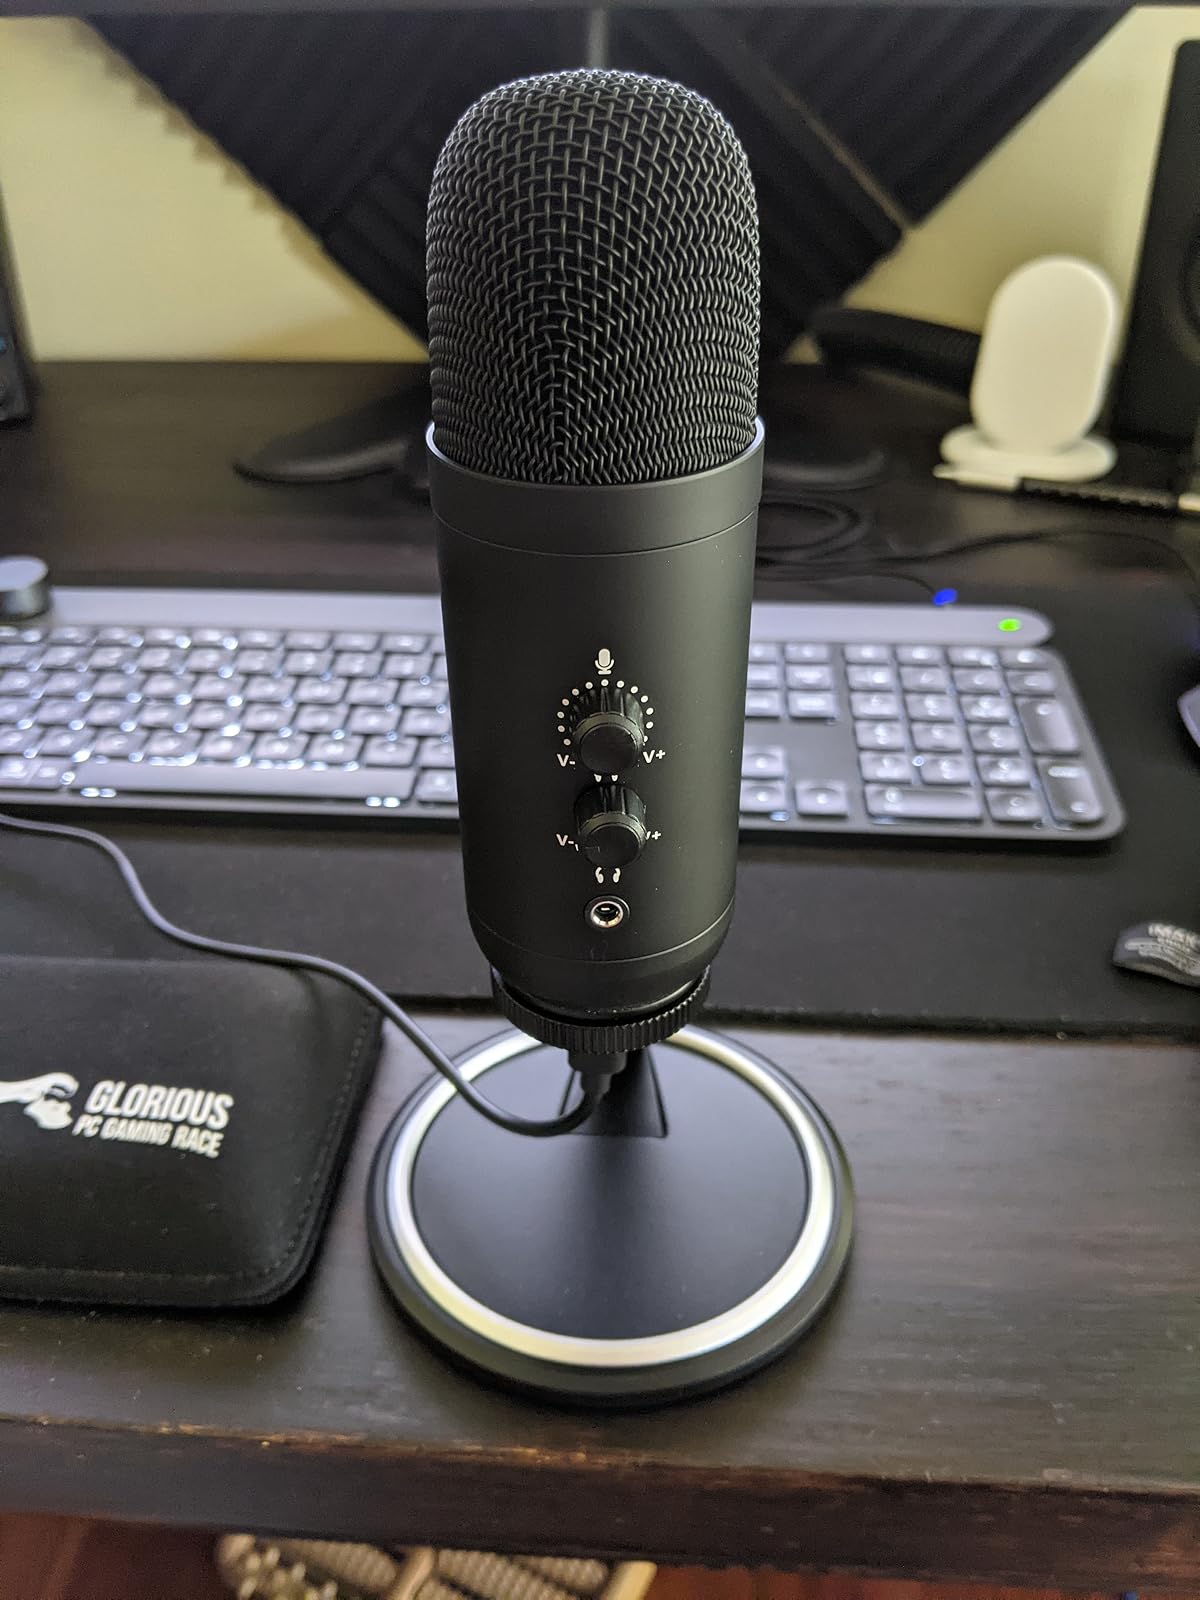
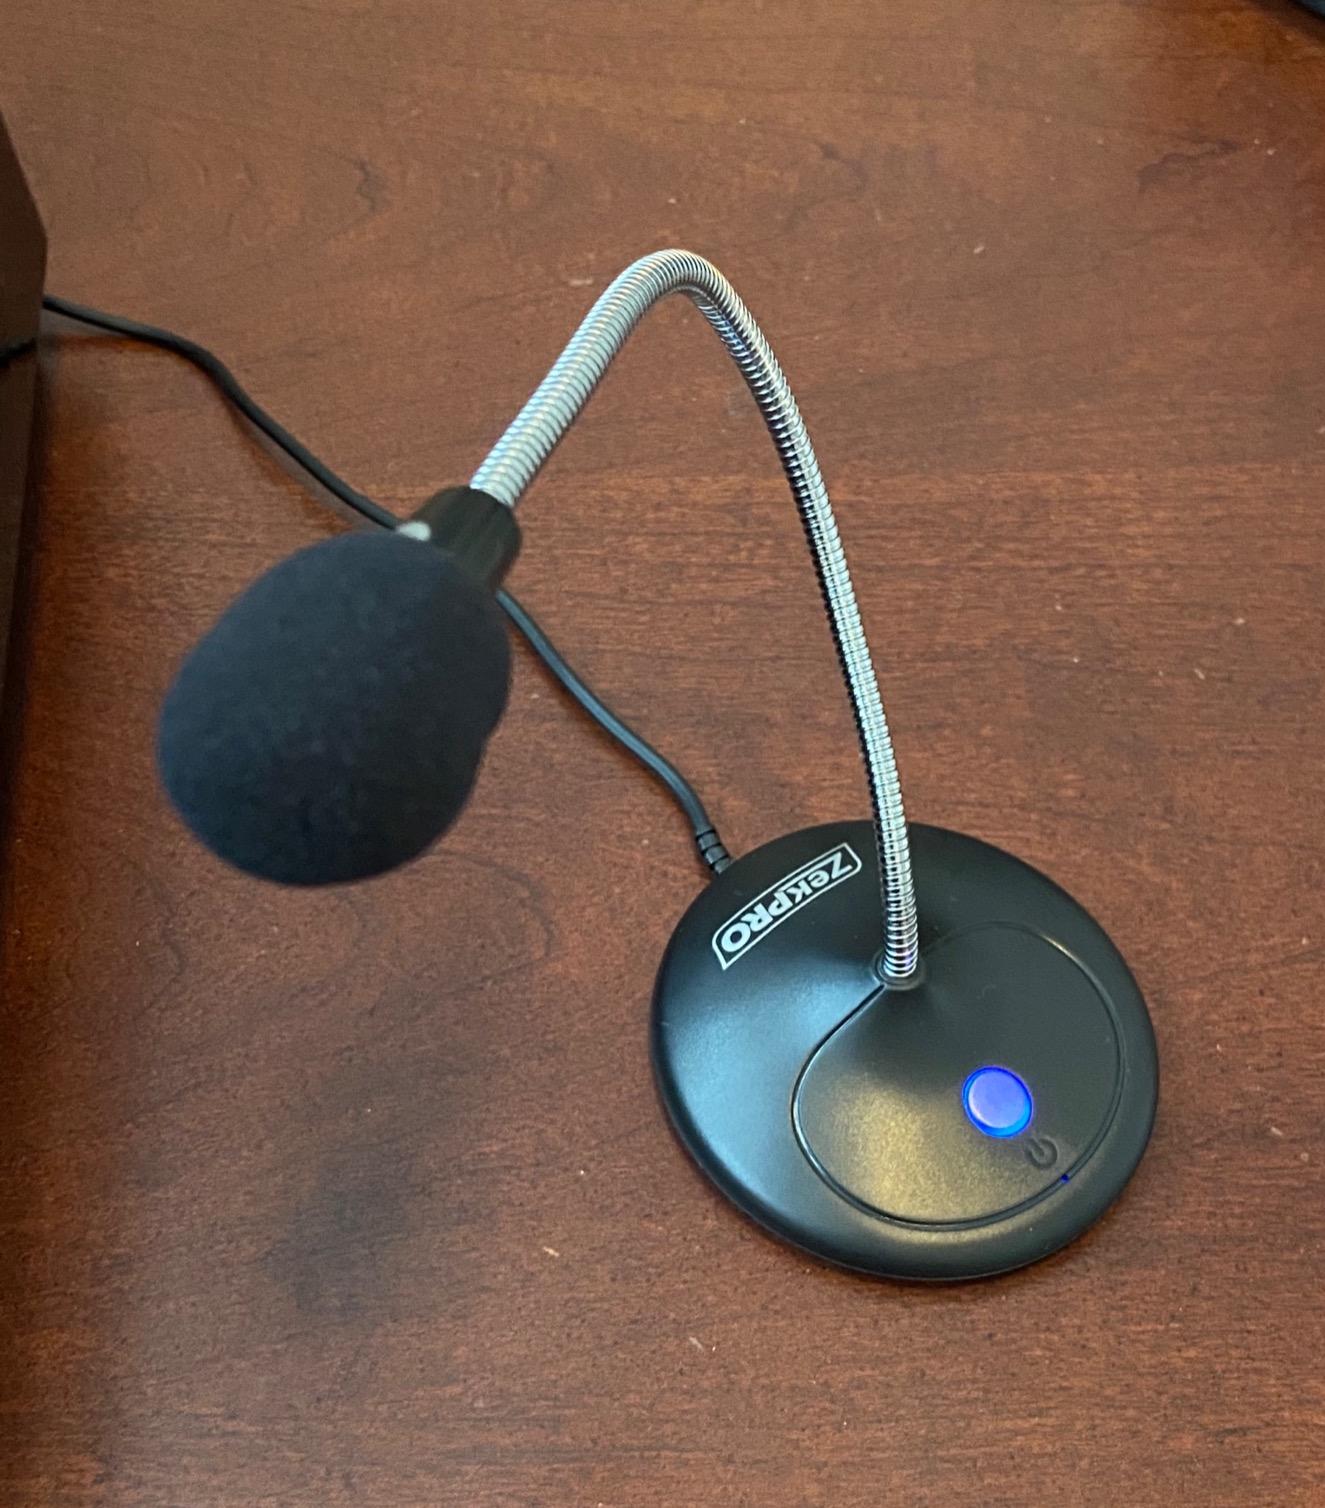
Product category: microphone
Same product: no